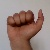
The image shows a hand gesture representing the letter 'A' in Indian Sign Language.